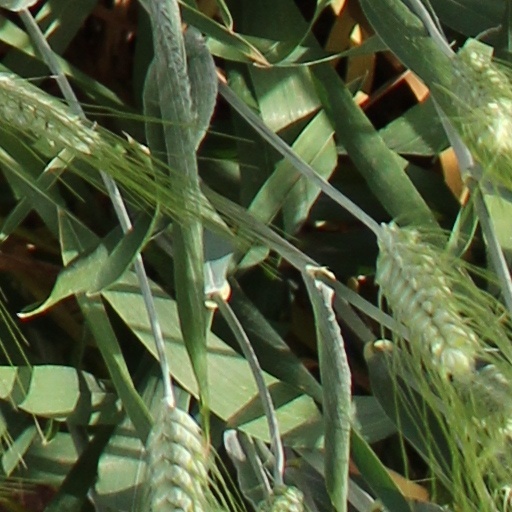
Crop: wheat